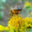
Label: bee